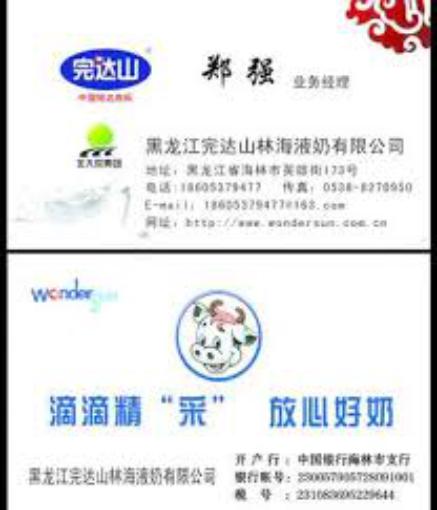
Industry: Food